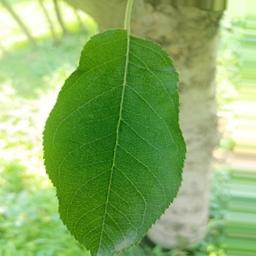
Label: Healthy